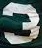
Number: 3